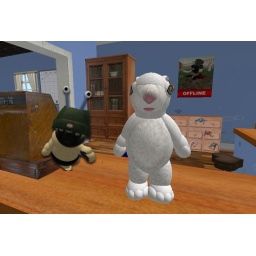
I go in for a closer look, that is a cute hat